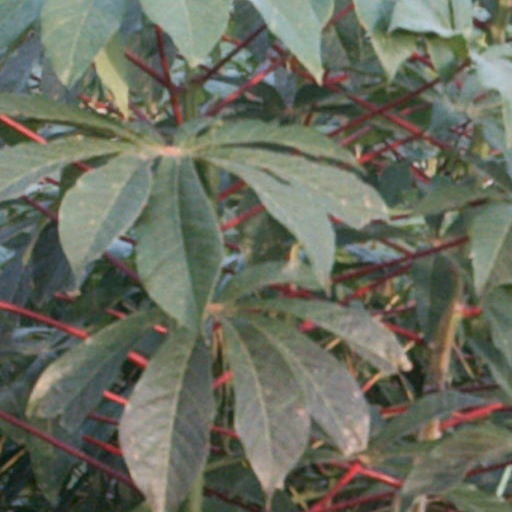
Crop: cassava